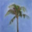
Label: palm_tree